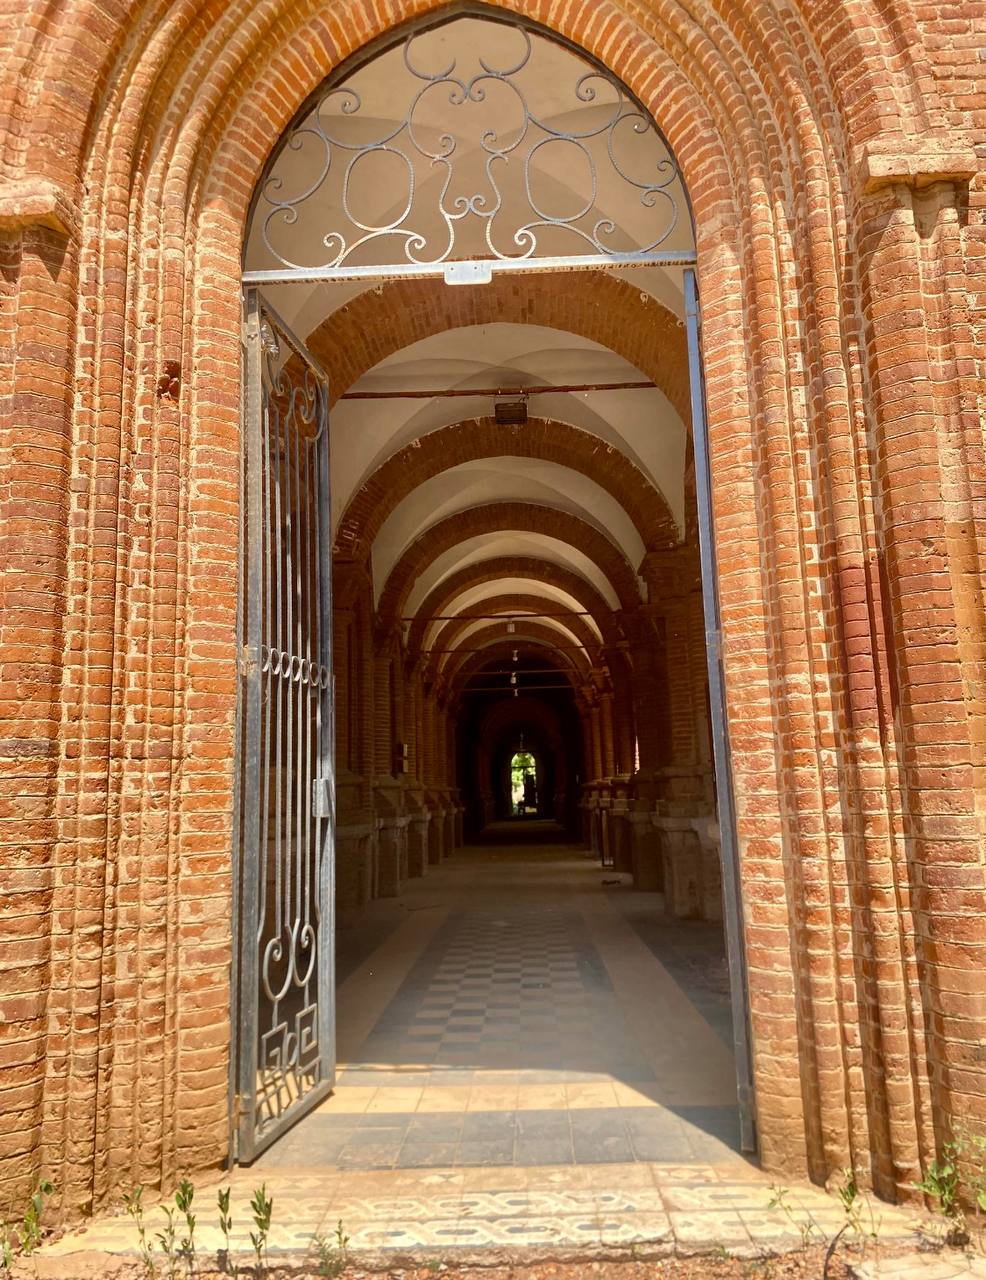
الوصف بالفصحى: مدخل لأحد الممرات
الوصف بالعامية السودانية: مدخل حق واحد من الممرات
التصنيف: Public Spaces & Infrastructure